Nikolai Bukharin

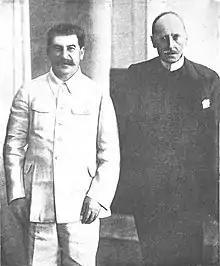
Joseph Stalin, General Secretary of the Communist Party and French author and Nobel laureate Romain Rolland, 1935

Even more than earlier Moscow show trials, Bukharin's trial horrified many previously sympathetic observers as they watched allegations levelled against someone who had been so close to Stalin and Lenin. For some prominent Communists such as Bertram Wolfe, Jay Lovestone, Arthur Koestler, and Heinrich Brandler, the Bukharin trial marked their final break with Communism and even eventually turned the first three into passionate anti-Communists.